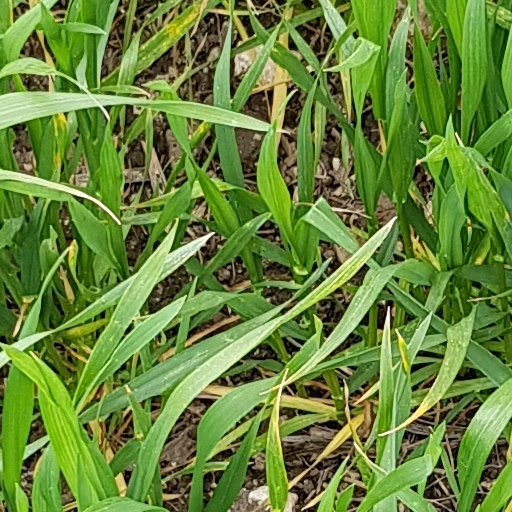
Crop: wheat